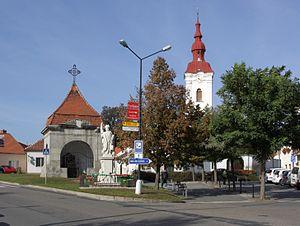
Modřice est une ville du district de Brno-Campagne, dans la région de Moravie-du-Sud, en République tchèque. Sa population s'élevait à 5 296 habitants en 2019.